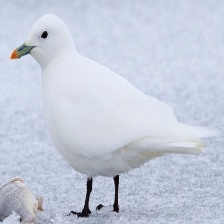
Species: IVORY GULL
Scientific name: PAGOPHILA EBURNEA